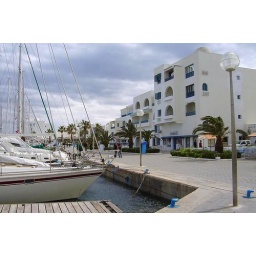
Tunisia in white and blue :)